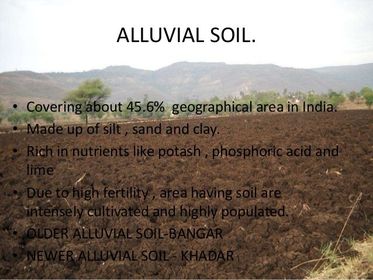
Soil type: Alluvial soil